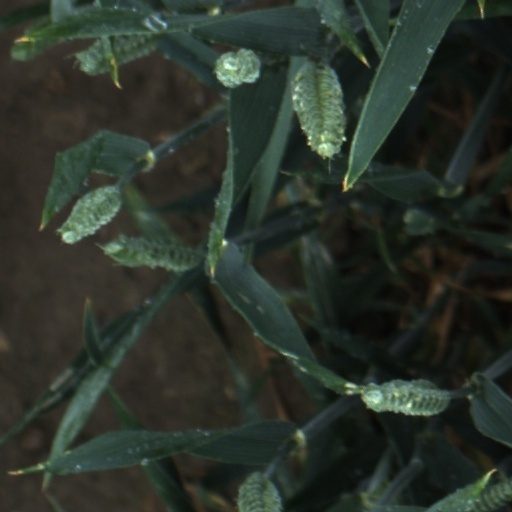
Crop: wheat